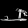
Label: Sandal